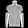
Label: Coat